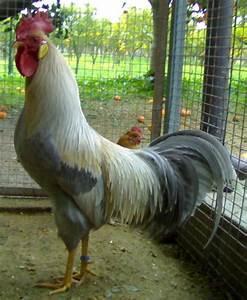
chicken